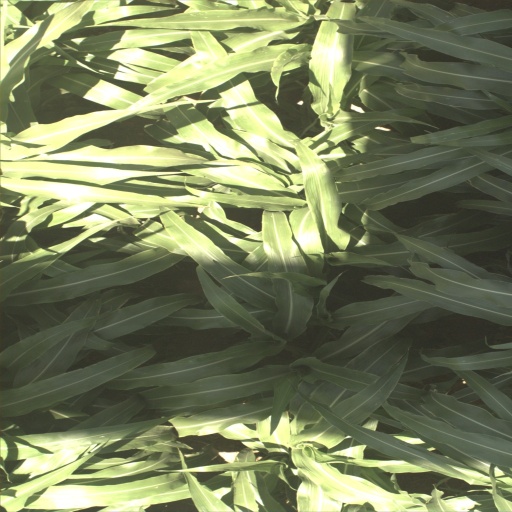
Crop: sorghum